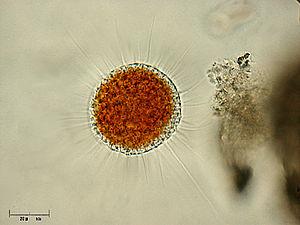
Les Vampyrellidae, ou Vampyrellidés, sont une famille de l'ordre des Vampyrellida au sein de l’embranchement des Cercozoa. Ce sont des organismes eucaryotes.
Vampyrella lateritia est une espèce de protistes de la famille des Vampyrellidae, faisant partie de l’embranchement des Cercozoa.